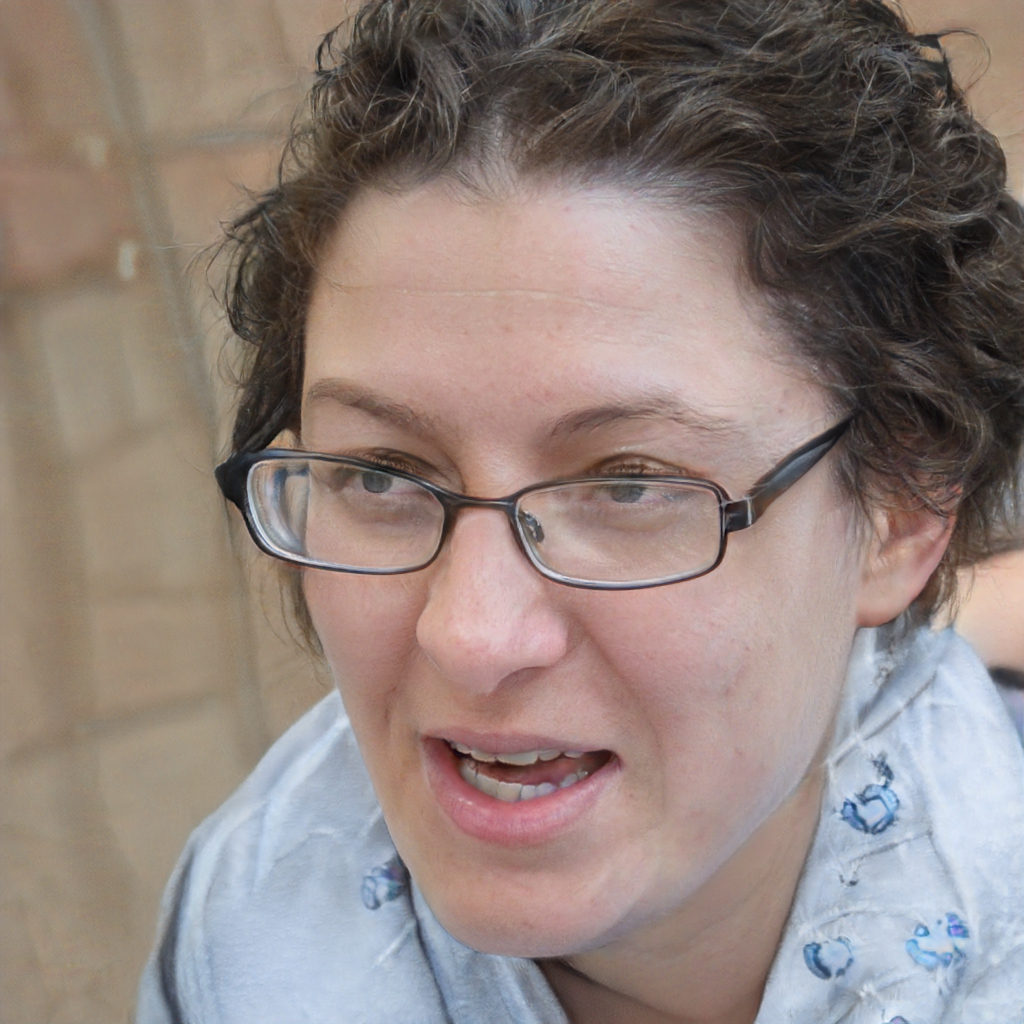
Portrait style: Real Portrait